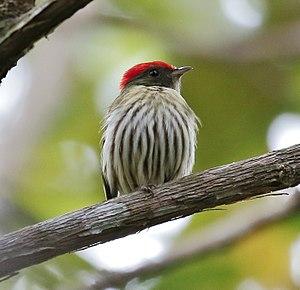
Machaeropterus est un genre d'oiseaux de la famille des Pipridae.